Acts of Worship

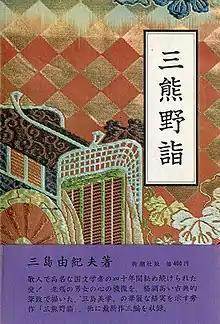
First edition cover

is a 1965 short story collection by the Japanese writer Yukio Mishima. Kimitake Hiraoka, or better known as Yukio Mishima was a one of Japan's most famous authors. In addition, he is also known as being one of the greatest writers of the 20th century due to both his fictional and non-fictional works. His work, "Acts of Worship" took him most of Yukio Mishima's career to complete. "Act of Worship" consists of seven stories titles "Fountains in the Rain", "Raisin Bread", "Sword" "Sea and Sunset", "Cigarette", "Martydom", and finally "Act of Worship". The story titled "Sword" may be the most typical one out of the seven.